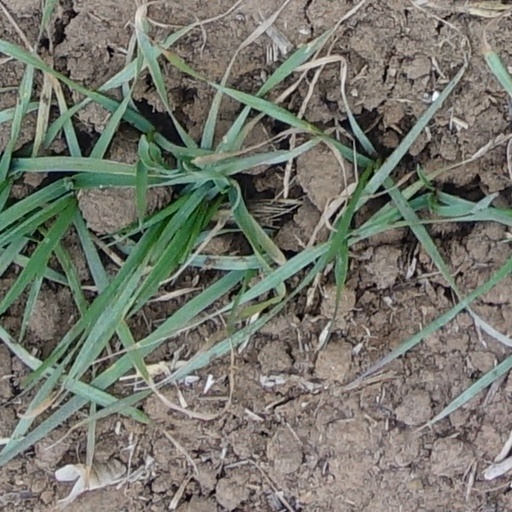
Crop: wheat